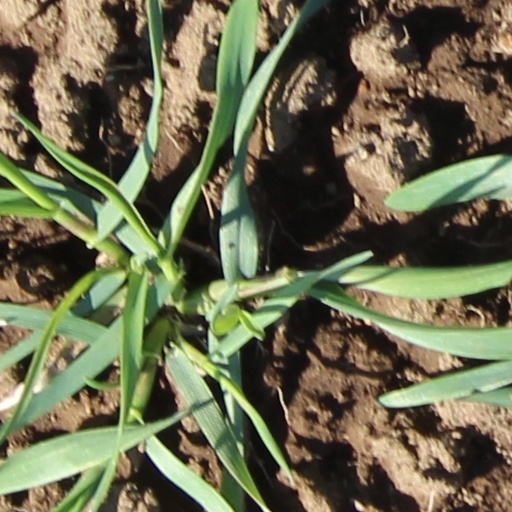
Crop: wheat